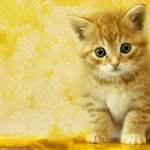
Label: cat